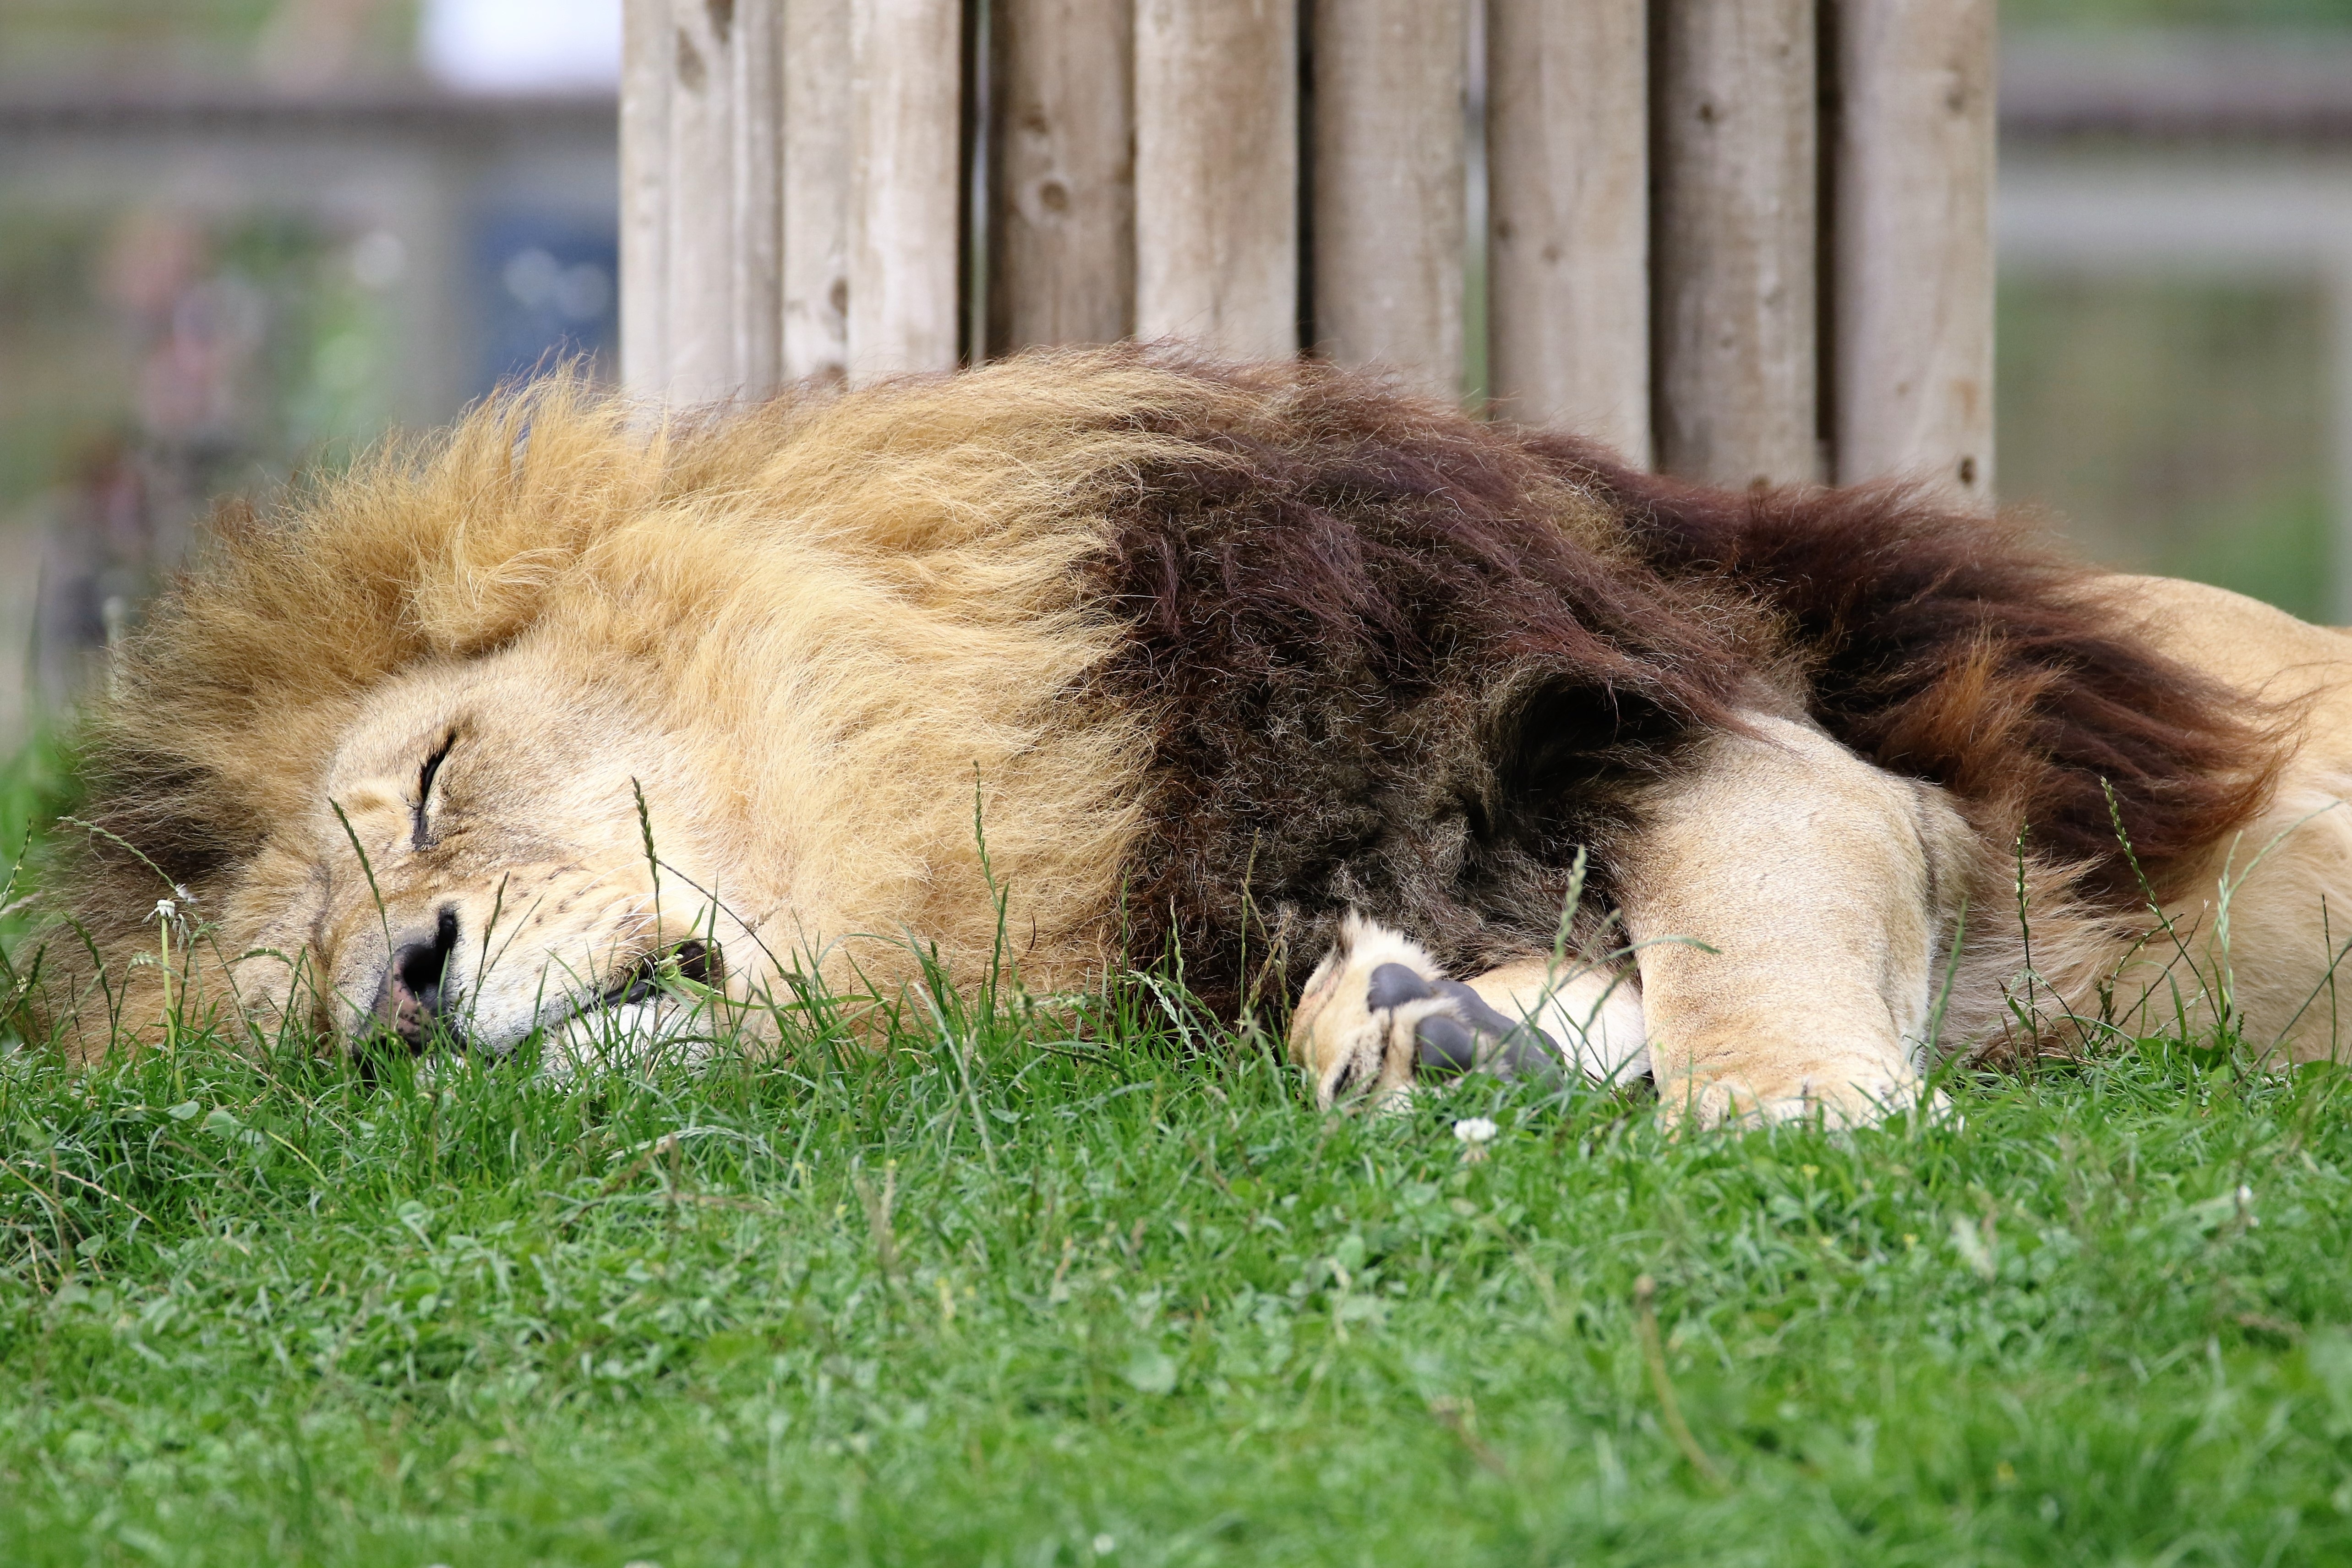
grass, animal, wildlife, wild, zoo, fur, portrait, cat, africa, feline, mammal, mane, predator, lion, big cat, face, king, furry, head, endangered, danger, big, carnivore, hunter, leo, pride, cattle like mammal, dog breed group